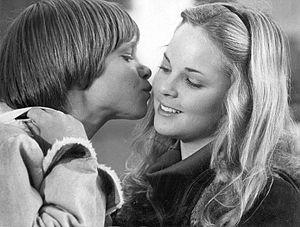
Melissa Sue Anderson est une actrice et productrice canadienne née le 26 septembre 1962 à Berkeley en Californie. Elle est principalement connue pour son interprétation du rôle de Mary Ingalls Kendall dans la série télévisée La Petite Maison dans la prairie produite par la NBC.